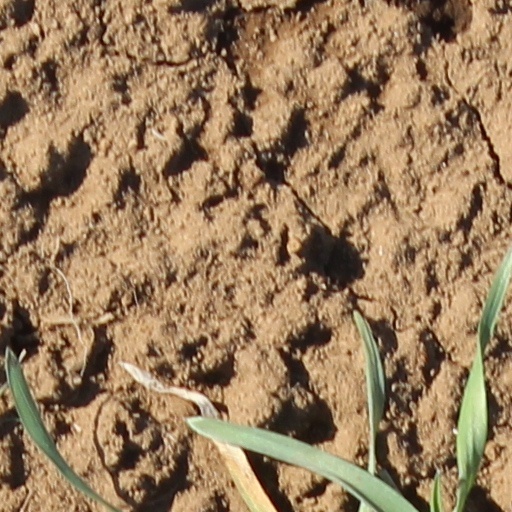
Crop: wheat